Full 3 Dhamaal

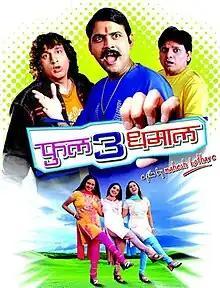
Theatrical release poster

Full 3 Dhamaal is a 2008 Indian Marathi language comedy film directed by Mahesh Kothare who co wrote with Abhiram Bhadkamkar. Produced by Adinath Kothare, under the banner of Kothare & Kothare Vision. It stars Makarand Anaspure, Priya Arun, Abhiram Bhadkamkar, Kishori Godbole, Prasad Oak, Suchitra Bandekar and Dilip Prabhavalkar. The plot of the film follows three female classmates who meet one day and decide to go on a trip and enjoys their lives as before while their husbands are away.